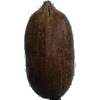
Label: Nut Pecan 1